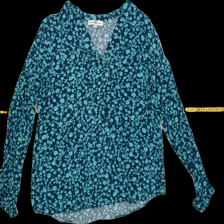
View: front
Type: Blouse
Category: Ladies
Brand: Hamton Republic (Kappahl)
Colors: Blue
Material: 100%visscose
Pattern: Floral print
Cut: Regular, V-collar
Size: 38
Trend: No trend
Stains: Yes
Damage: 0
Price range: <50
Recommended usage: Export